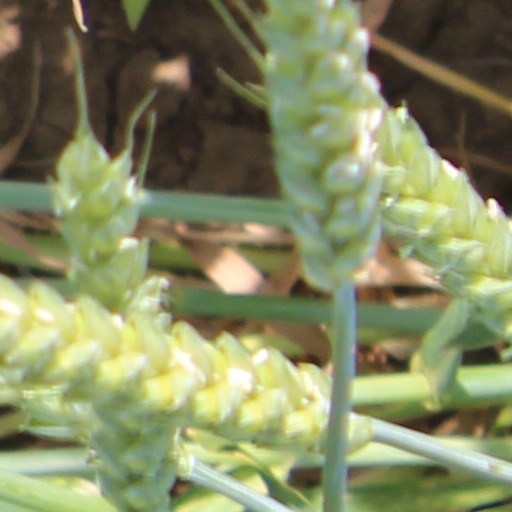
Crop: wheat